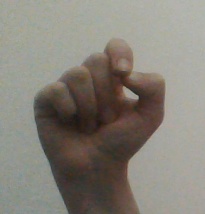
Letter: fa